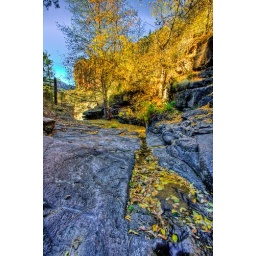
Bright yellow leaves in chilly Reynolds creek canyon just below the small waterfall